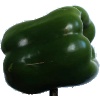
Label: Pepper Green 1